John Inglis and Company

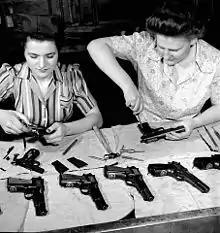
Workers assemble Browning Hi-Power pistols at the Inglis munitions plant in Toronto, April 1944

In 1937, the company was purchased by Major J. E. Hahn of Toronto, owner of British Canadian Engineering Limited, who took on the name John Inglis and Company. In March 1938, the company won a contract with the British and Canadian governments to supply 5,000 Bren machine guns to Great Britain and 7,000 to Canada. Both countries shared the capital costs of creating a factory to produce them. Inglis started production in 1940, and the contracts were extended several times. By 1943, they were producing 60% of the Bren machine guns destined for the British Commonwealth forces, and 30% of the British Army's own requirements. They also produced a large proportion of the Polsten 20 mm autocannon for the British Commonwealth, as well as the Browning Hi-Power (or High Power) pistol for both the Commonwealth nations and other Canadian allies (primarily the Nationalist Chinese Army). They also produced the machinery for four destroyers.